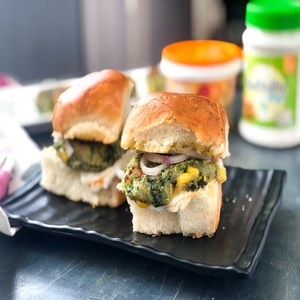
Dish: vadapav